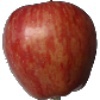
Label: Apple Red 1